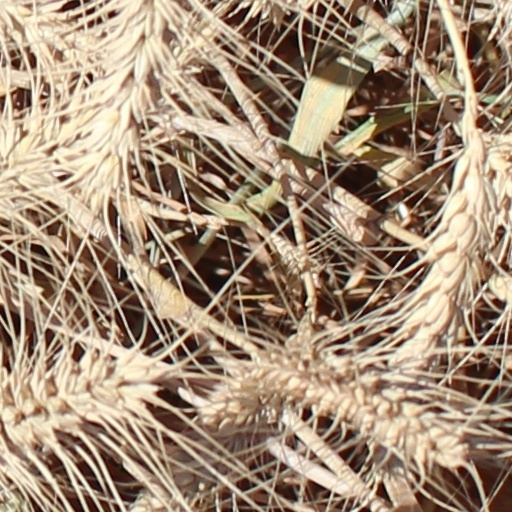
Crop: wheat